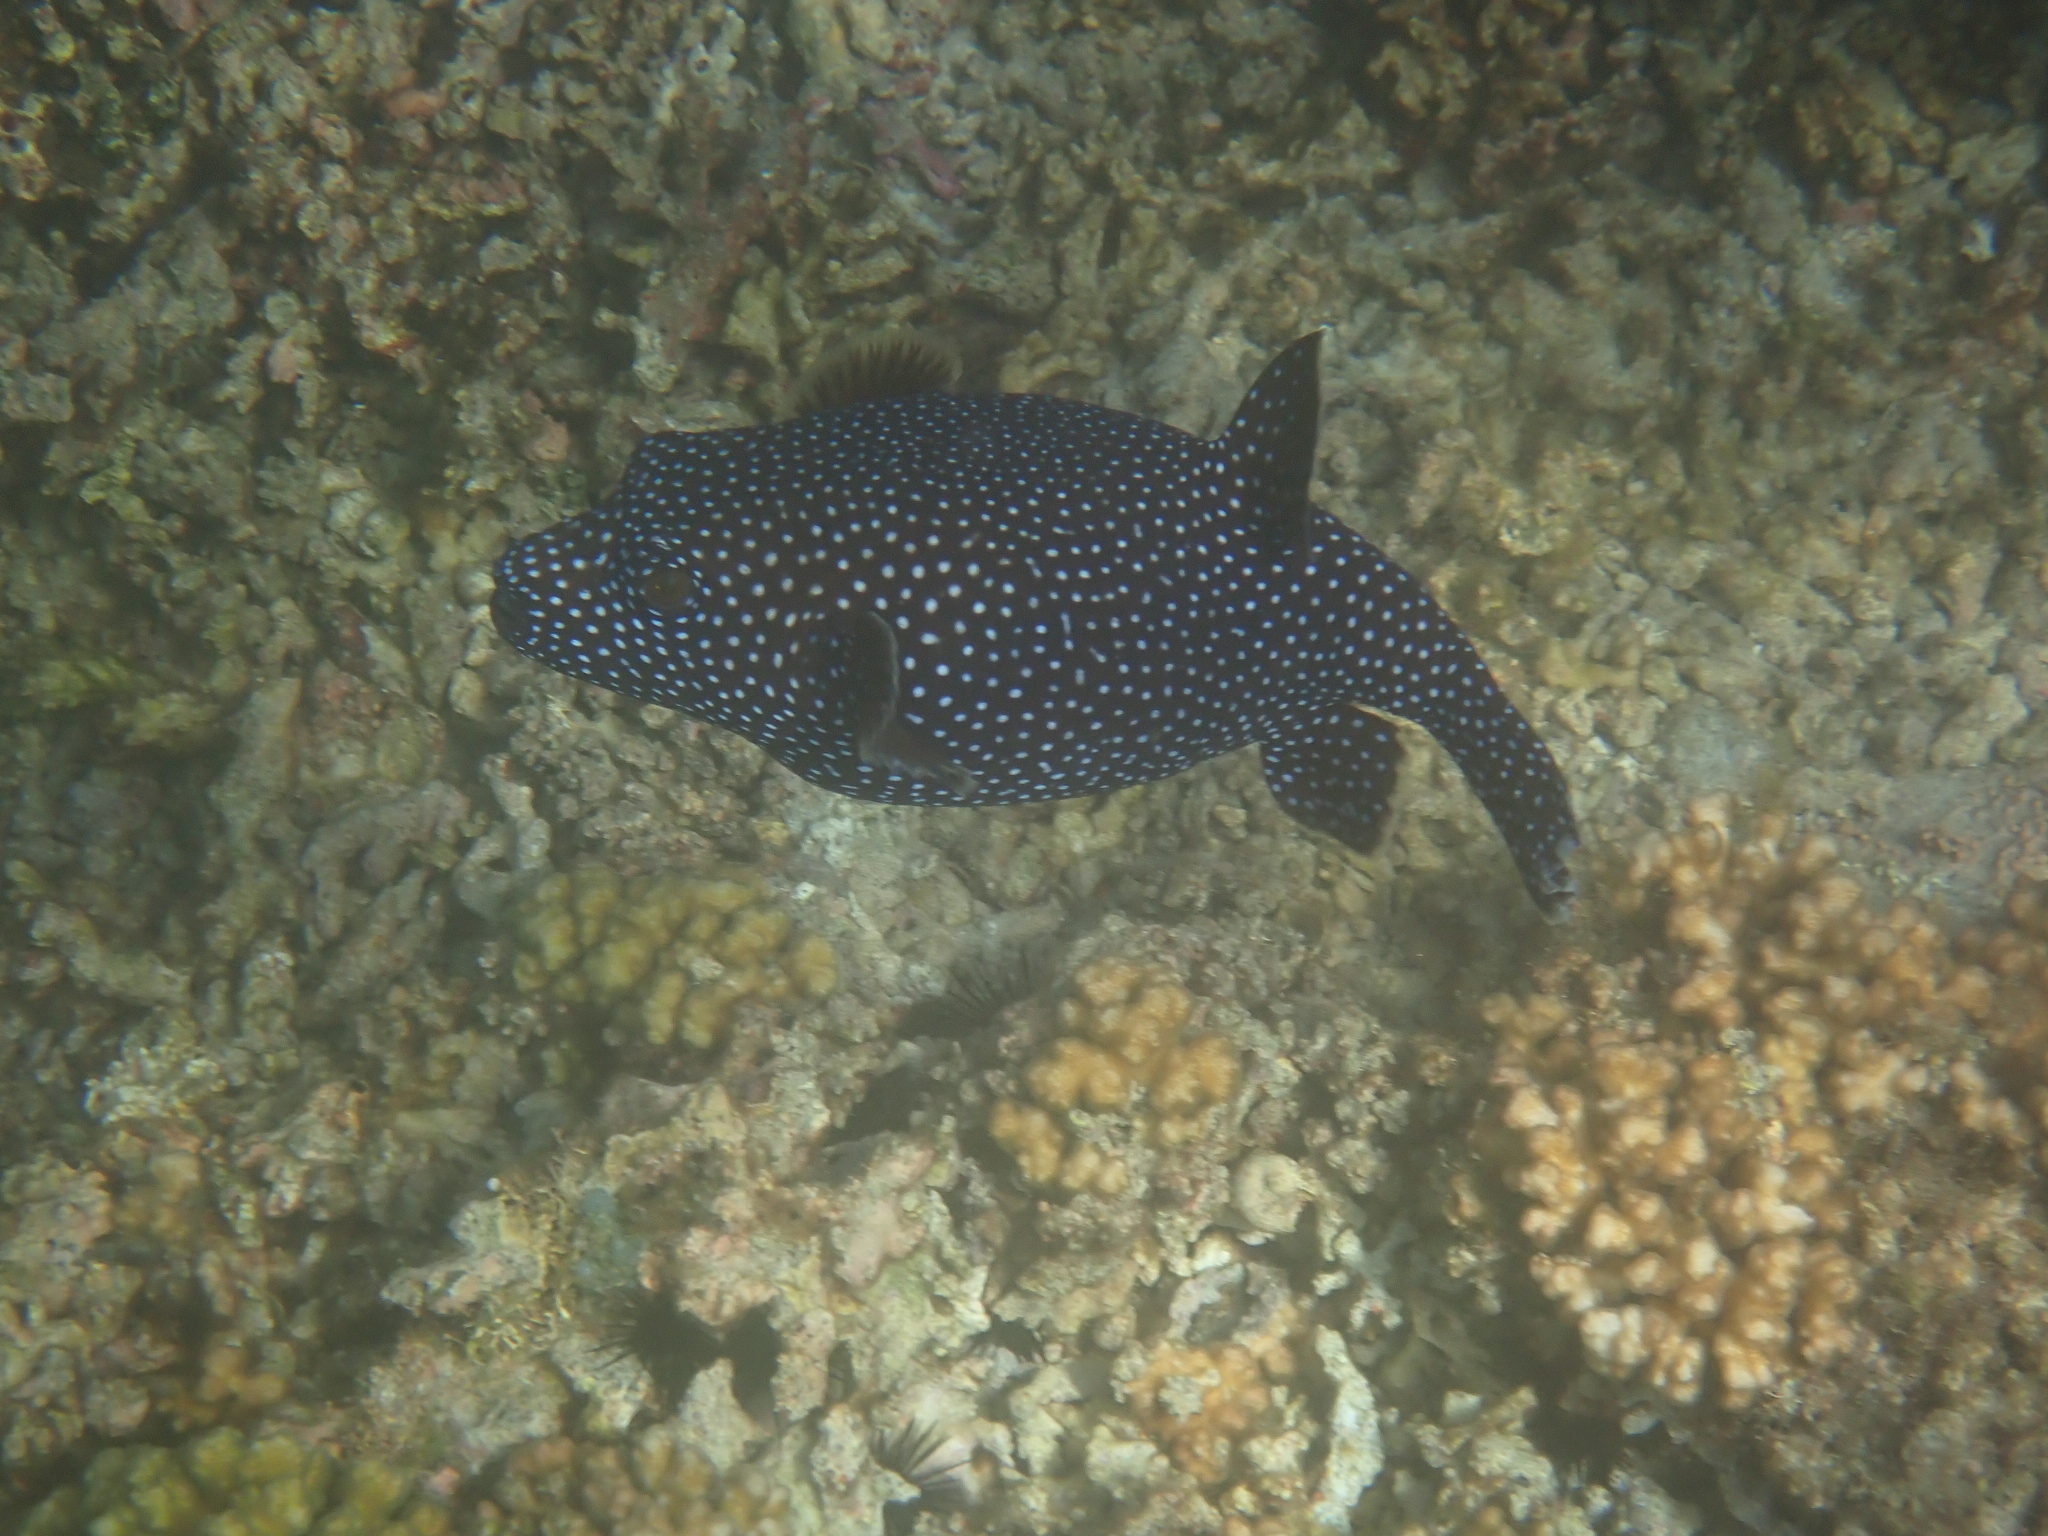
Arothron meleagris (Guineafowl Puffer)